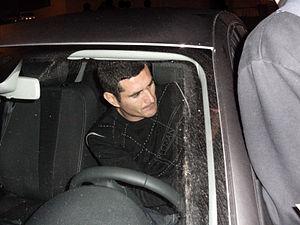
Julien Rodriguez signant des autographes à la sortie du centre d'entraînement Robert Louis-Dreyfus
Julien Rodriguez, né le 11 juin 1978 à Béziers, est un footballeur français évoluant au poste de défenseur.